Frontenay

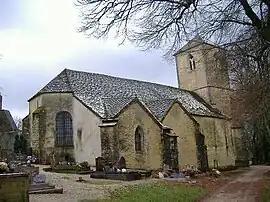
The church in Frontenay

Frontenay is a commune in the Jura department in Bourgogne-Franche-Comté in eastern France.